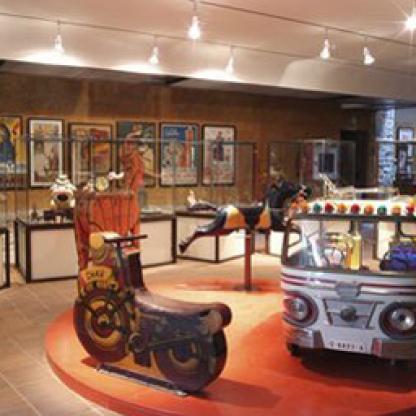
Scene: Indoor